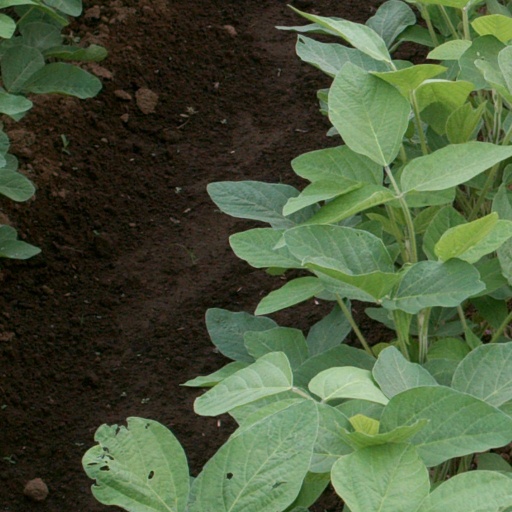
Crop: soybean